Typhoon Morakot

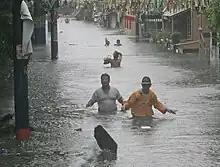
Flooding in the Philippines

In the Philippines, eleven villages (Pagudpod, San Juan, Baton-lapoc, Carael, Tampo, Paco, San Miguel, Bining, Bangan, and Capayawan) were submerged in floods after the Pinatubo Dike overflowed around 4:00 p.m. on August 6, 2009. Joint military and police rescue teams rescued 3 Koreans and 9 Canadian nationals. About 29,000 people were affected by Morakot; nine people were confirmed dead. Three French tourists and two Filipino guides were killed in a flash flood caused by a landslide. Thousands were trapped on rooftops or in trees awaiting helicopter rescue attempts and thousands lost their homes. At least two people died due to flooding. Landslides claimed the lives of no less than twelve miners after a mine caved in. Schools suspended their classes in the hardest hit area, and highways closed due to landslides.